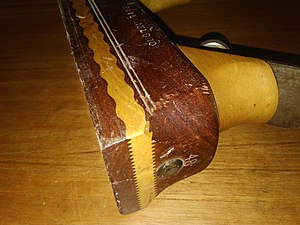
Pløjesamling
Pløjesamling
Pløjesamling i høvl af Mahogni Avnbøg og Pokkenholt
"Pløjesamling er en samlingsmetode der bruges ved sammenlimning af træemner hvor der ønskes større limflade end ved ""ret"" sammenføjning, for eksempel på køkkenbordplader eller samling af meget olieholdige træsorter.